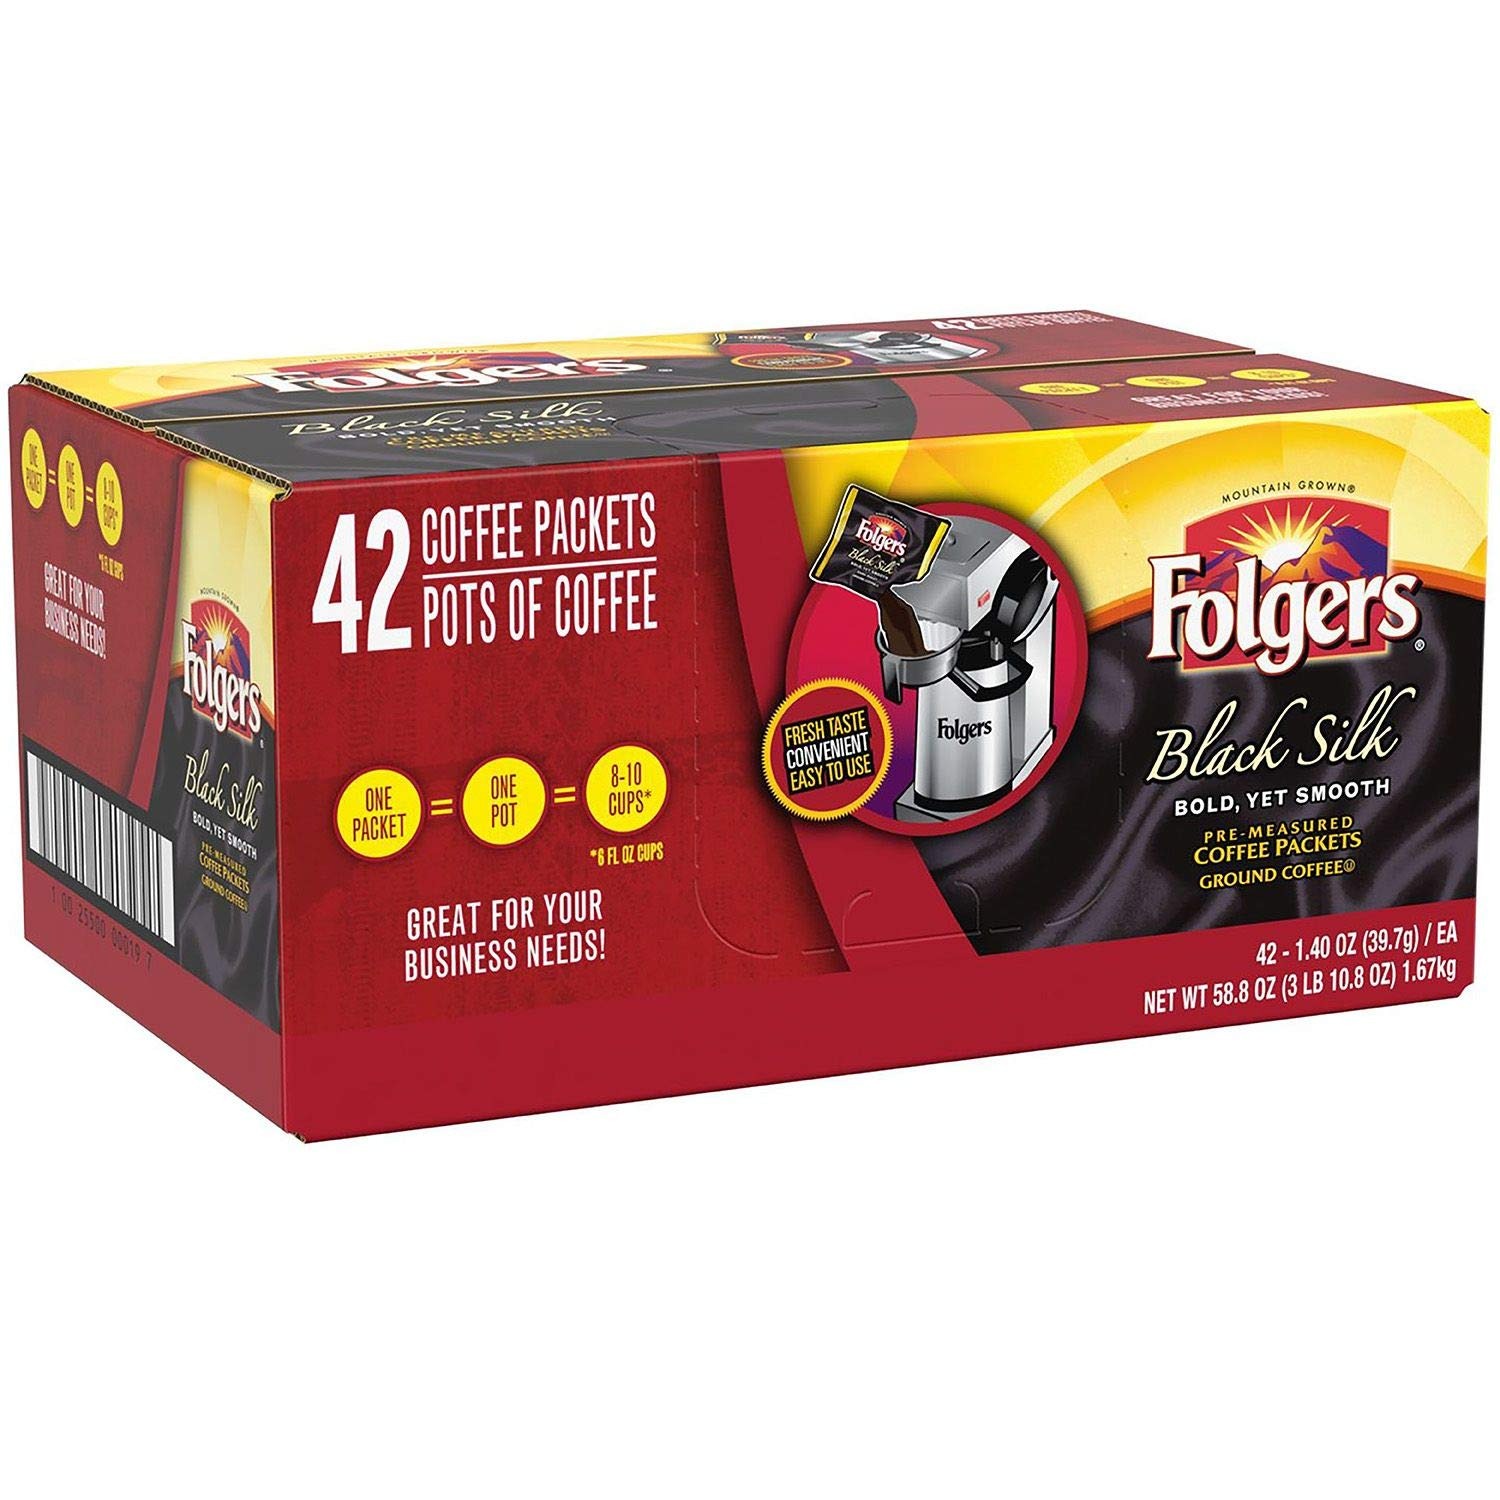
Item Name: Folgers 1.4 oz. Black Silk Coffee Fraction Pack, 42 Case Count
Bullet Point 1: Convenient, premeasured packaging delivers consistent, great-tasting coffee cup after cup
Bullet Point 2: Simply empty the whole pack into the filter and brew
Bullet Point 3: This pack is premeasured to brew with 64 oz. of water
Bullet Point 4: Limit contamination risk by limiting open-air prep
Bullet Point 5: A great low-touch option for commercial brewers – no grinding and no measuring means less time, less contact and less waste
Value: 42.0
Unit: per Carton

Price: 55.13